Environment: real
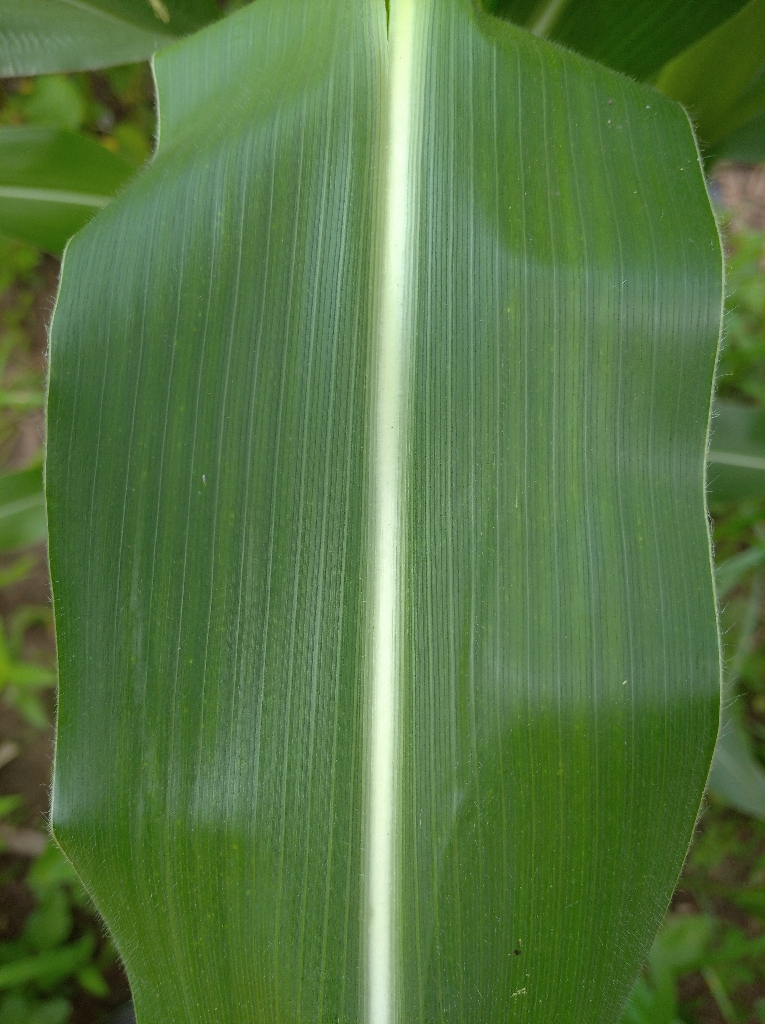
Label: healthy